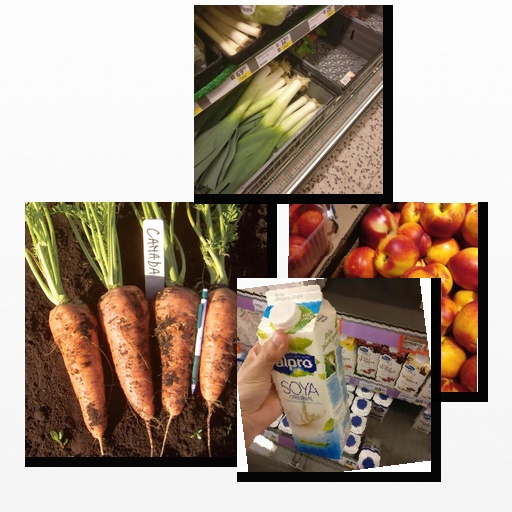
Food items: soy_milk, leek, nectarine, carrot